William Herbert Sheldon

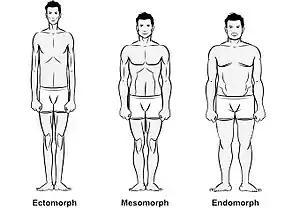
Somatotype classification

In psychology, he developed a new version of somatotypology by classifying people into "endomorphic", "mesomorphic", and "ectomorphic" types, based on many photographs and measurements of nude figures at Ivy League schools. Ron Rosenbaum writes: "He believed that every individual harbored within him different degrees of each of the three character components. By using body measurements and ratios derived from nude photographs, Sheldon believed he could assign every individual a three-digit number representing the three components, components that Sheldon believed were inborn -- genetic -- and remained unwavering determinants of character regardless of transitory weight change. In other words, physique equals destiny."